Midway on High

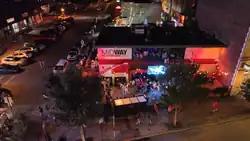

Midway on High, also known as Midway Bar and Restaurant or simply Midway, is a bar located in Columbus, Ohio, adjacent to the main campus of Ohio State University. Directly across the street from the Ohio Union, the High Street bar has been open since 2012 and since its opening has been owned by local firm A&R Creative.